Psalm 102

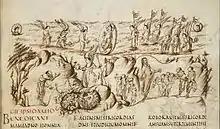
Start of Psalm 102, from the Utrecht Psalter, c. 800, Utrecht University Library

In the New Testament, verses 25-27 are quoted in Hebrews as an argument that Jesus is superior to the angels and making Psalm 102 in some sense both prayer to and praise concerning Jesus.